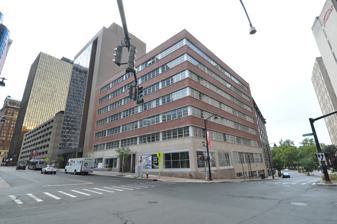
Building: Neiditz Building
Country: United States of America
Year built: 1950
United States historic place Neiditz Building U.S. National Register of Historic Places Show map of Connecticut Show map of the United States Location 111 Pearl St., Hartford, Connecticut Coordinates 41°45′59″N 72°40′33″W / 41.76639°N 72.67583°W / 41.76639; -72.67583 Area less than one acre Built 1950 ( 1950 ) Architectural style Modern NRHP reference No. 100005238 Added to NRHP May 28, 2020 The Neiditz Building is a historic commercial building at 111 Pearl Street in Hartford, Connecticut .  Built in 1950, it was the first major new office building to be built following the Great Depression .  It was listed on the National Register of Historic Places in 2020. Description and history The Neiditz Building is located in downtown Hartford, at the southeast corner of Trumbull and Pearl Streets.  It is a seven-story structure, with its basement level partially exposed due to the sloping terrain of its lot.  The ground floor houses commercial spaces, while the upper floors, originally office space, have been converted to residential use.  The upper levels of the building are faced in brick with ribbons of aluminum-framed windows extending across much of the width of its two street-facing facades.  Its internal features included then-modern air handling systems that included ultraviolet lighting designed to kill bacteria. See also National Register of Historic Places listings in Hartford, Connecticut References